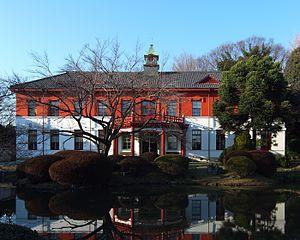
Cette liste présente les musées et les galeries d'art situés à Tokyo.